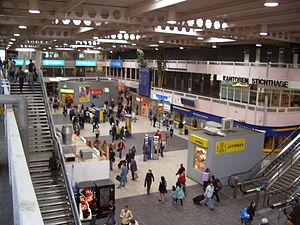
Gare centrale de La Haye (hall principal)